History of wolves in Yellowstone

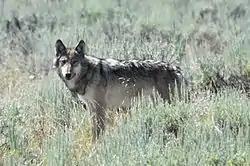
Wolf, Lamar Valley, 2011

Because gray wolf populations in Montana, Wyoming and Idaho had recovered sufficiently to meet the goals of the Wolf Recovery Plan, on May 4, 2008, the U.S. Fish and Wildlife Service changed the status of the gray wolf population known as the Northern Rocky Mountain Distinct Population Segment from "Endangered" to "Experimental Population-Non Essential".